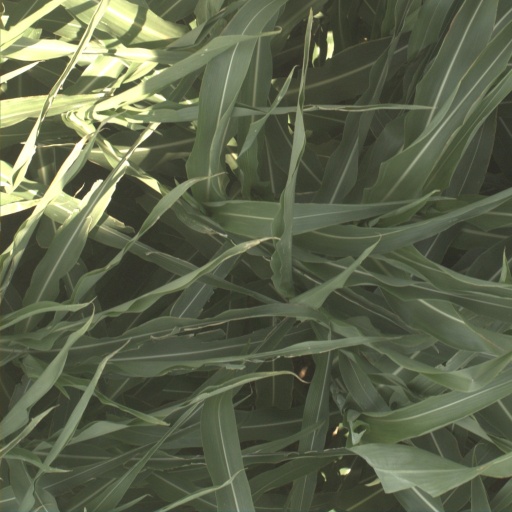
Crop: sorghum